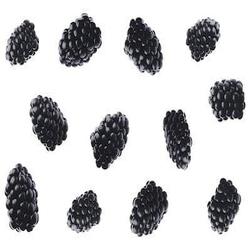
Label: Blackberry